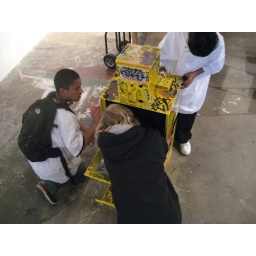
this newspaper machine was donated by The San Francisco Chronicle, for the students to customize.